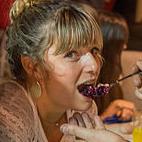
Age: 32